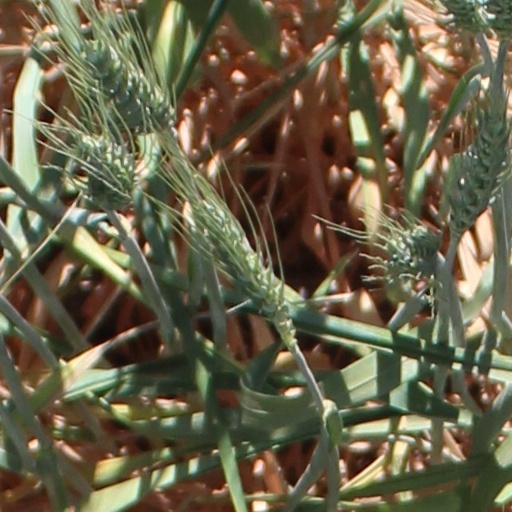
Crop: wheat